The Masque at Kenilworth

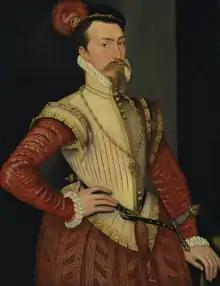
Robert Dudley, Earl of Leicester

"Kenilworth" is a conjectural reconstruction of a masque by the dramatist George Gascoigne that was planned to be performed for the pleasure of Queen Elizabeth on her fourth and last visit, in 1875, to Kenilworth Castle, which she had gifted in 1563 to her favourite courtier, Robert Dudley. Dudley entertained the Queen for 19 days, at a cost of £1000 per day, with entertainments, pageants, fireworks and banquets that surpassed anything ever before seen in England. "The final entertainment should have been a masque urging Elizabeth to marry her host", but when it was rained off, the queen rode away, ignoring pleas to stay.